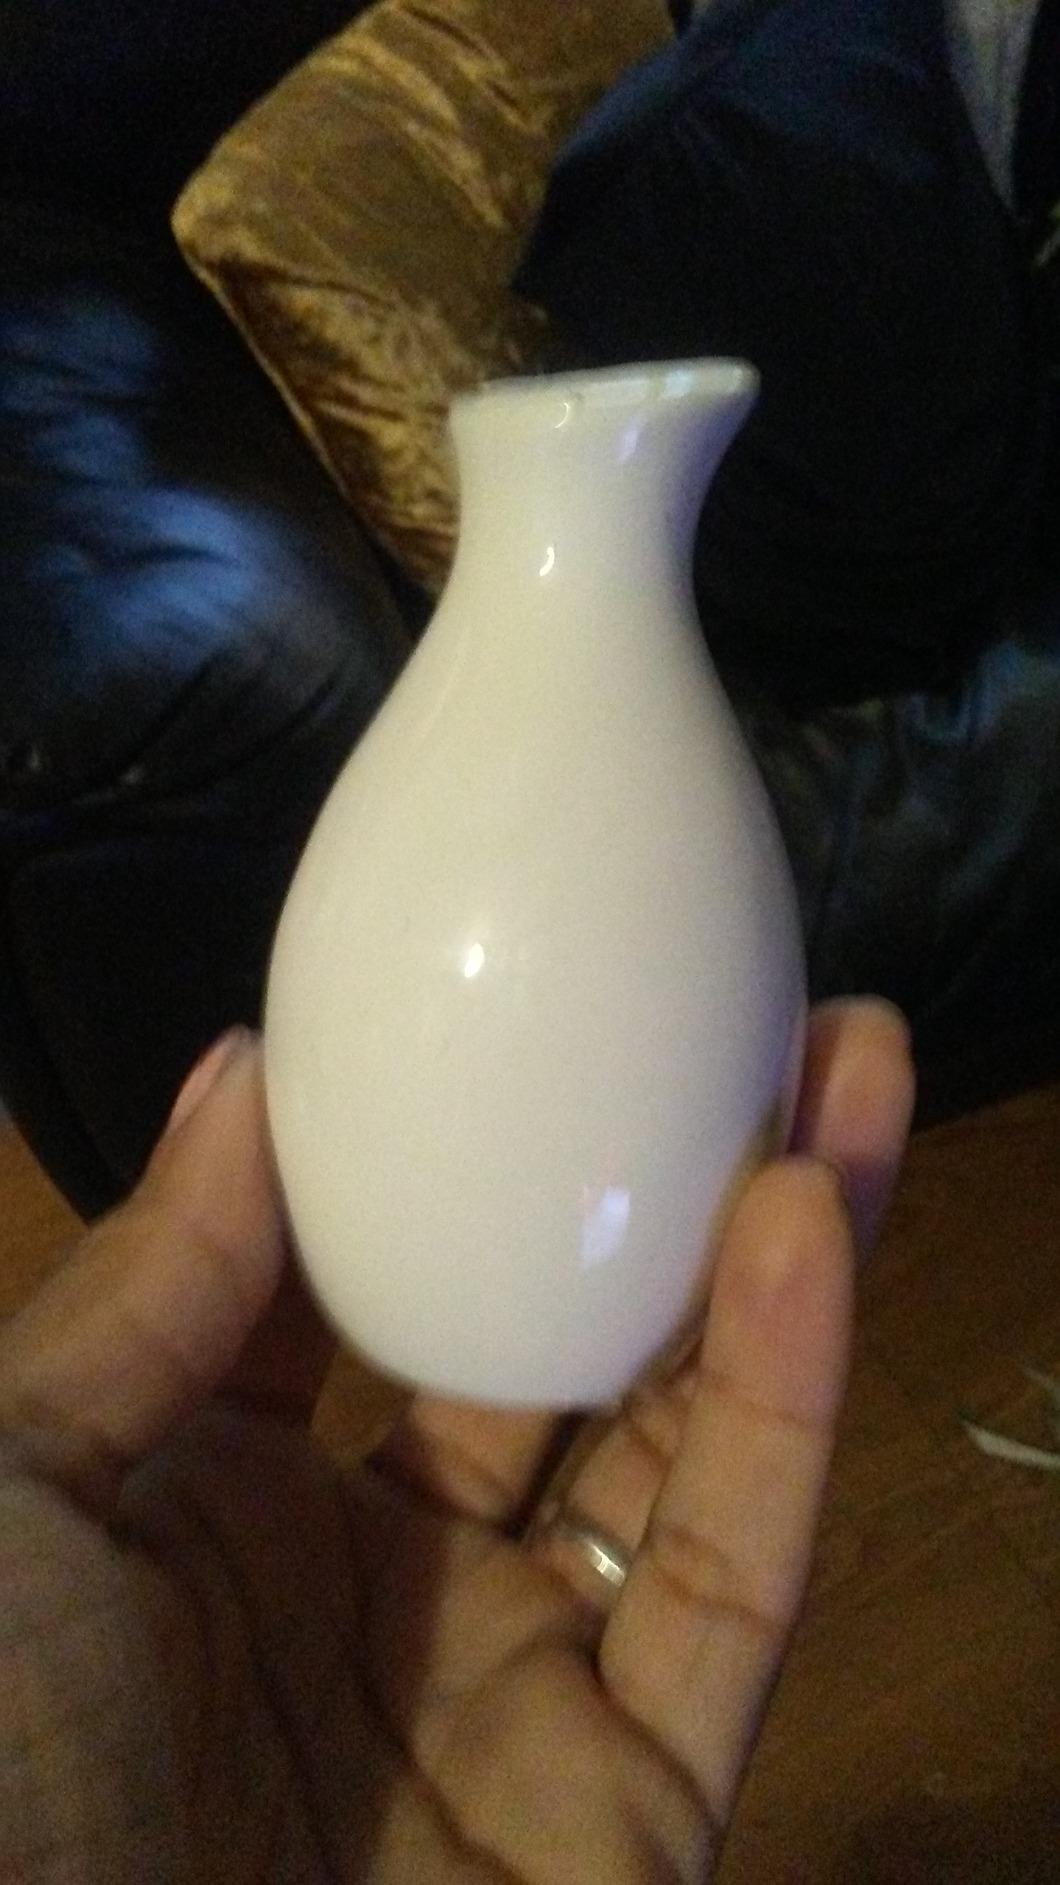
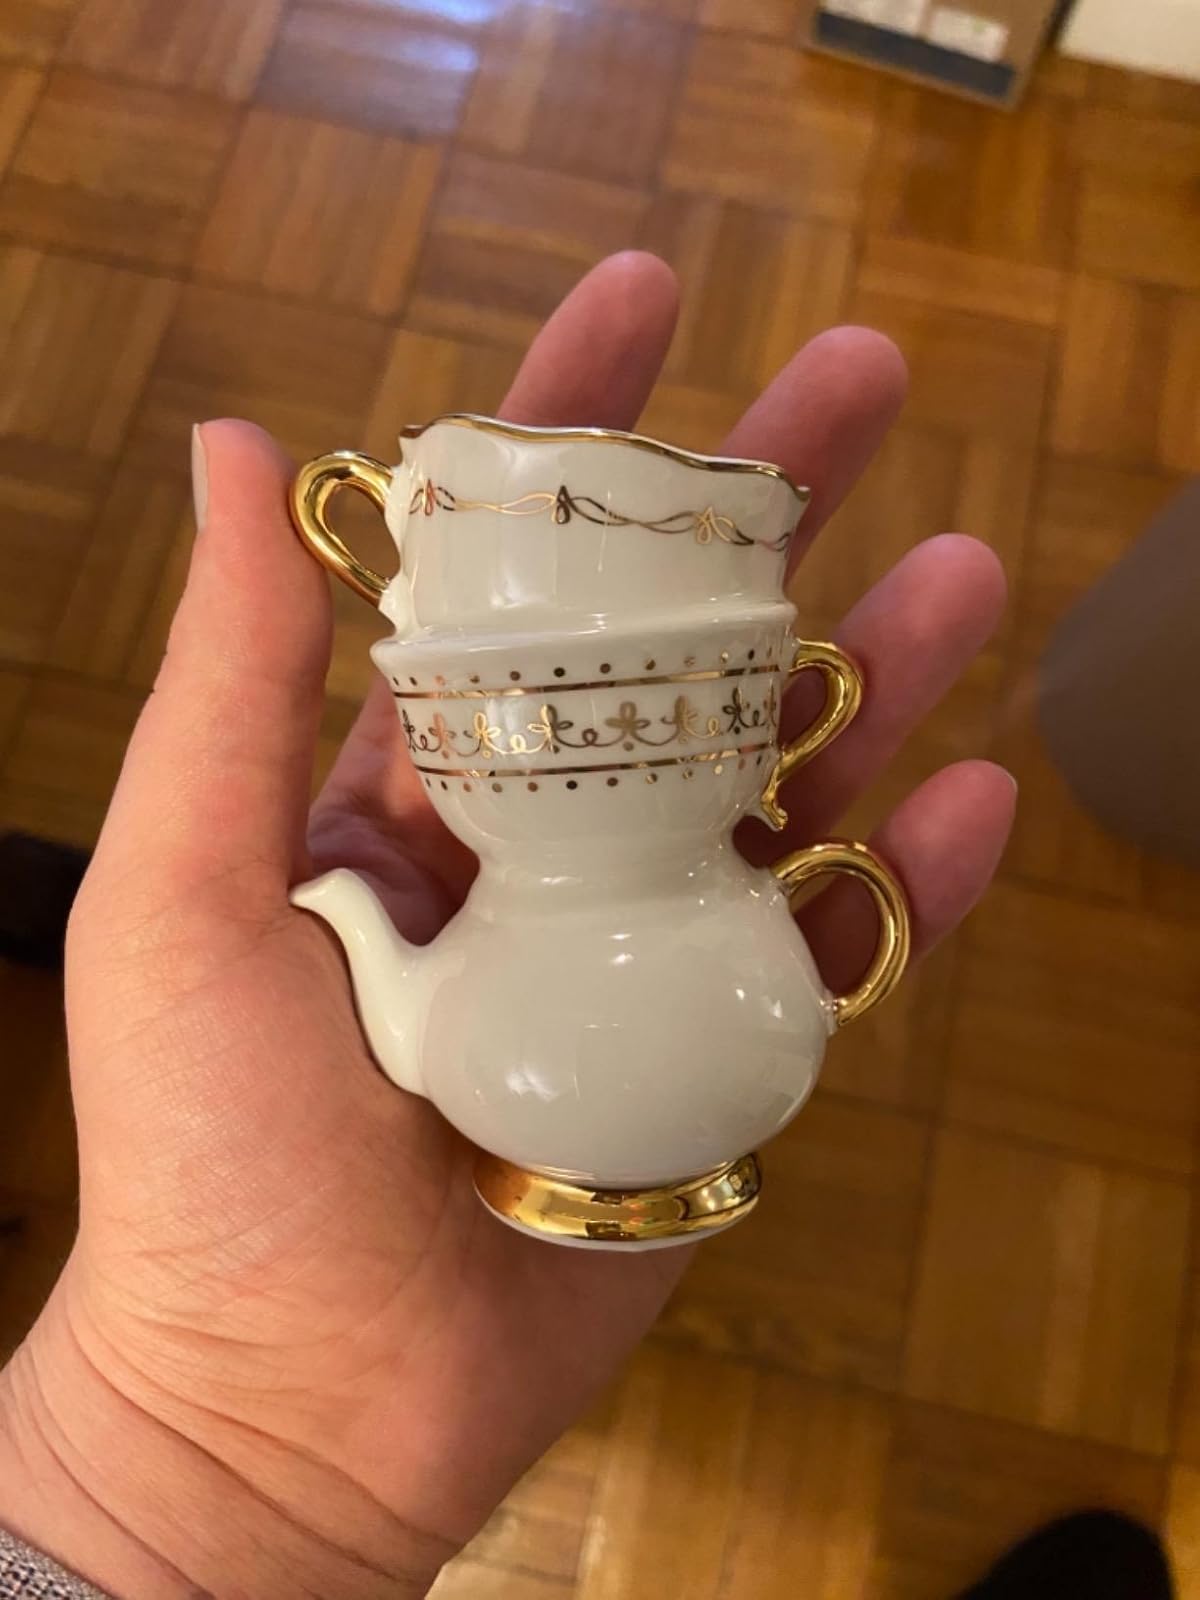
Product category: vase
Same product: no